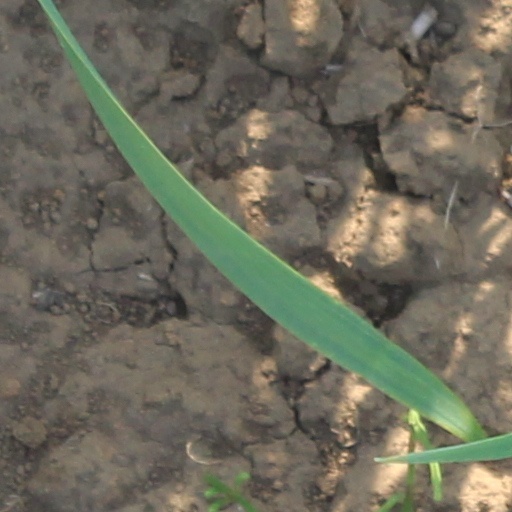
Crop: wheat